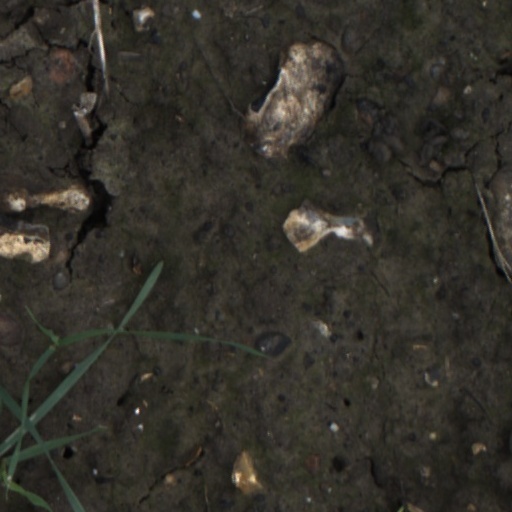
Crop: wheat